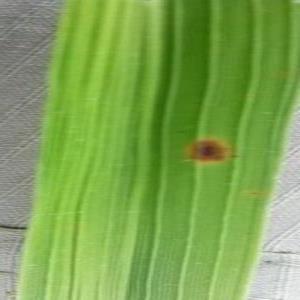
Disease: Brownspot